Question: Please indicate a possible affordance area of the bag that can be used for storing items
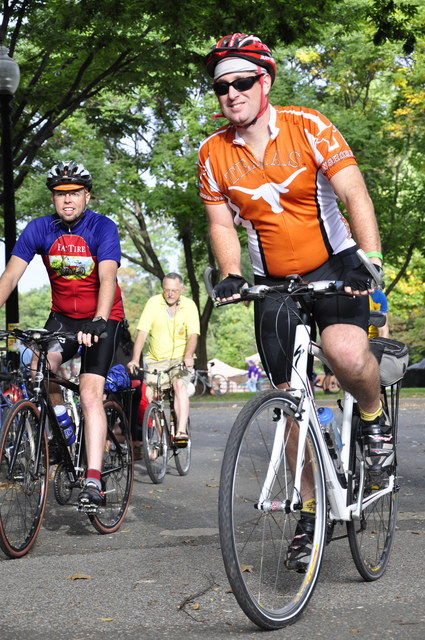
Answer: [369.478, 335.985, 407.135, 384.625]